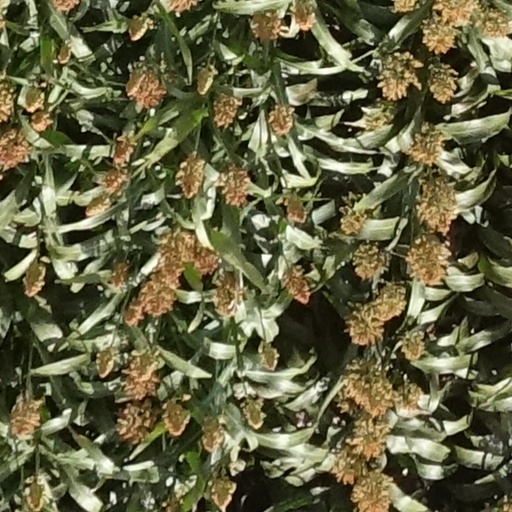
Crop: sorghum